Mushroom tea

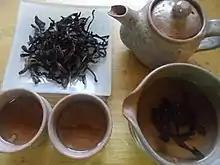
Korean "neungi-cha" (scaly hedgehog tea)

In Korea, mushroom teas known as "beoseot-cha" are made from edible mushrooms such as black hoof mushroom, lingzhi mushroom, oyster mushroom, scaly hedgehog, and shiitake mushroom.